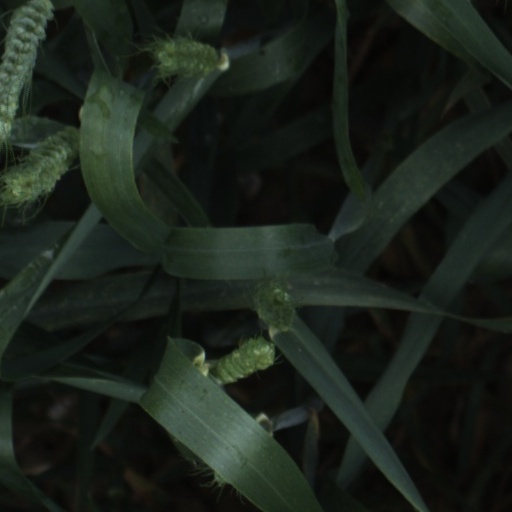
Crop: wheat